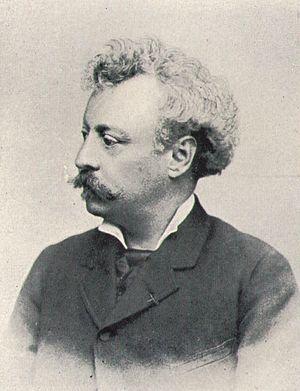
Le sculpteur sourd
Charles-Marie-Félix Martin, né le 2 juin 1844 à Neuilly-sur-Seine et mort le 4 janvier 1917 à Paris, est un sculpteur français.
La Chasse au nègre est une statue en marbre sculptée par le sourd Français Félix Martin en 1873. Elle est conservée au musée La Piscine, à Roubaix.